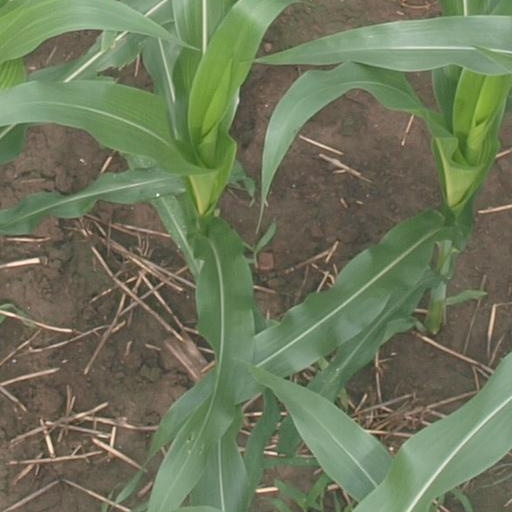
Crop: maize; corn